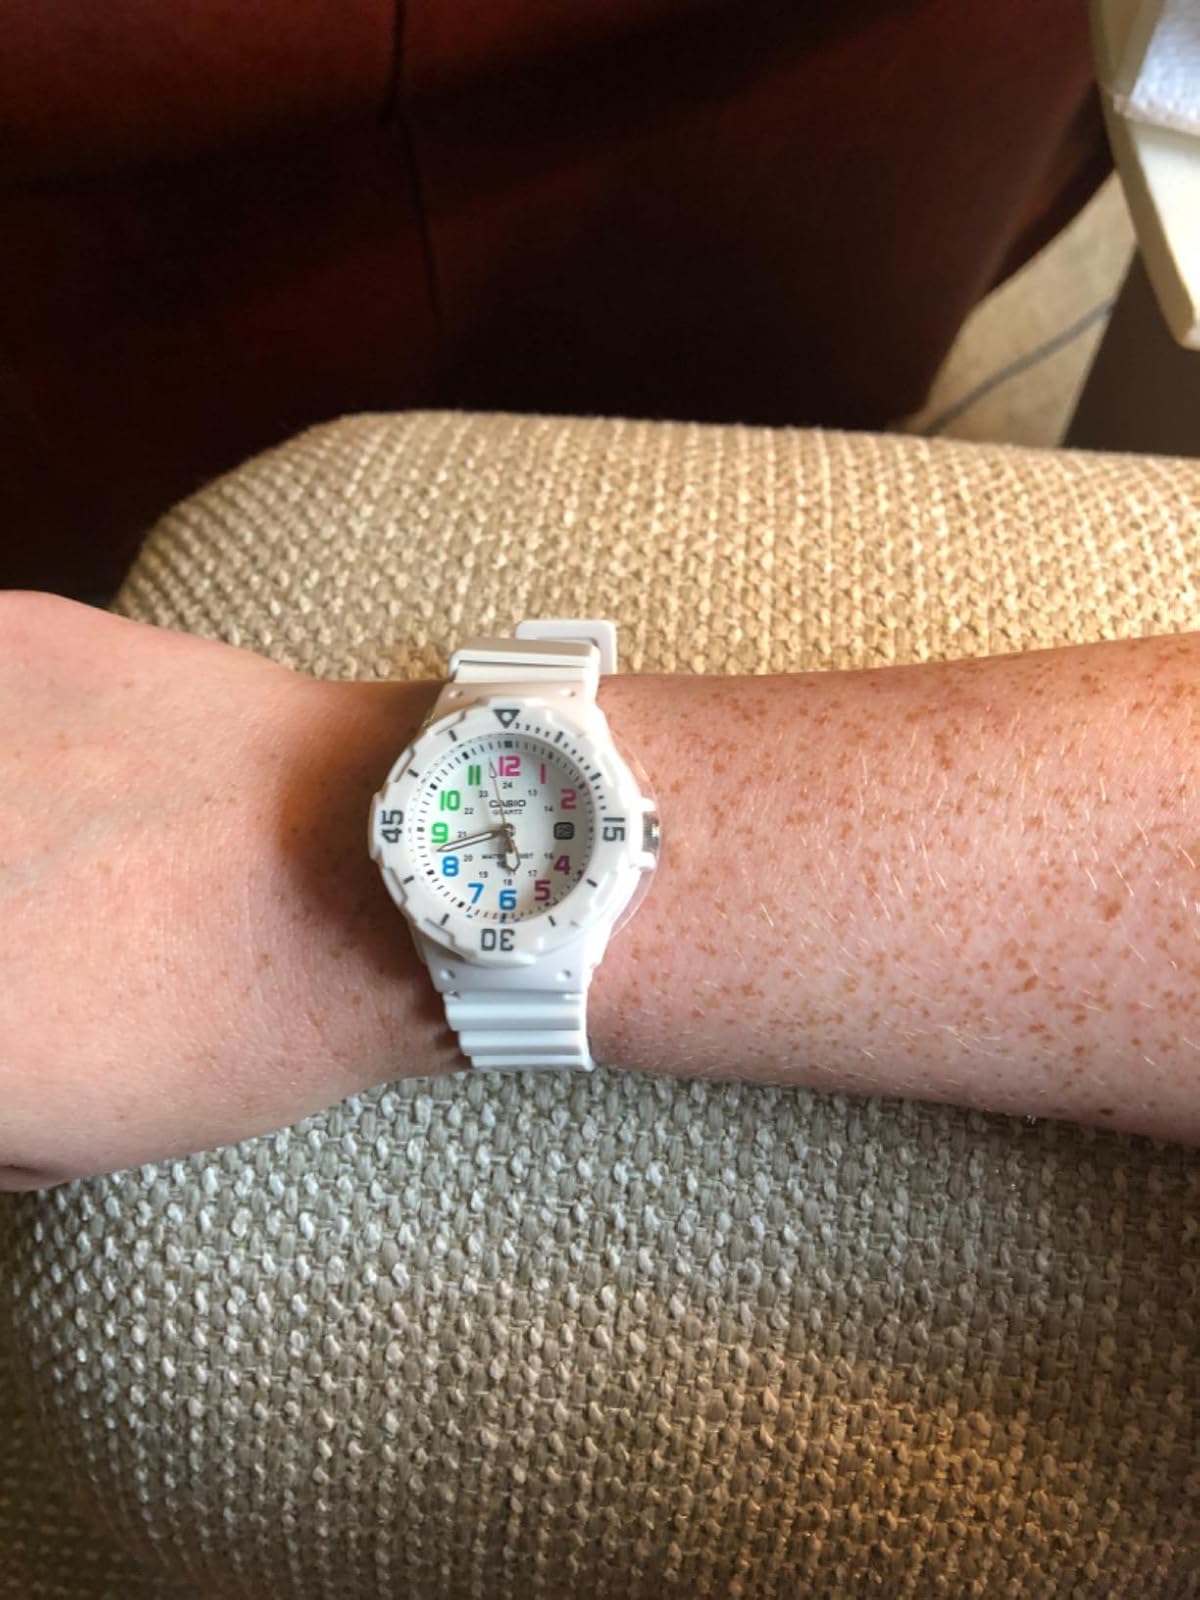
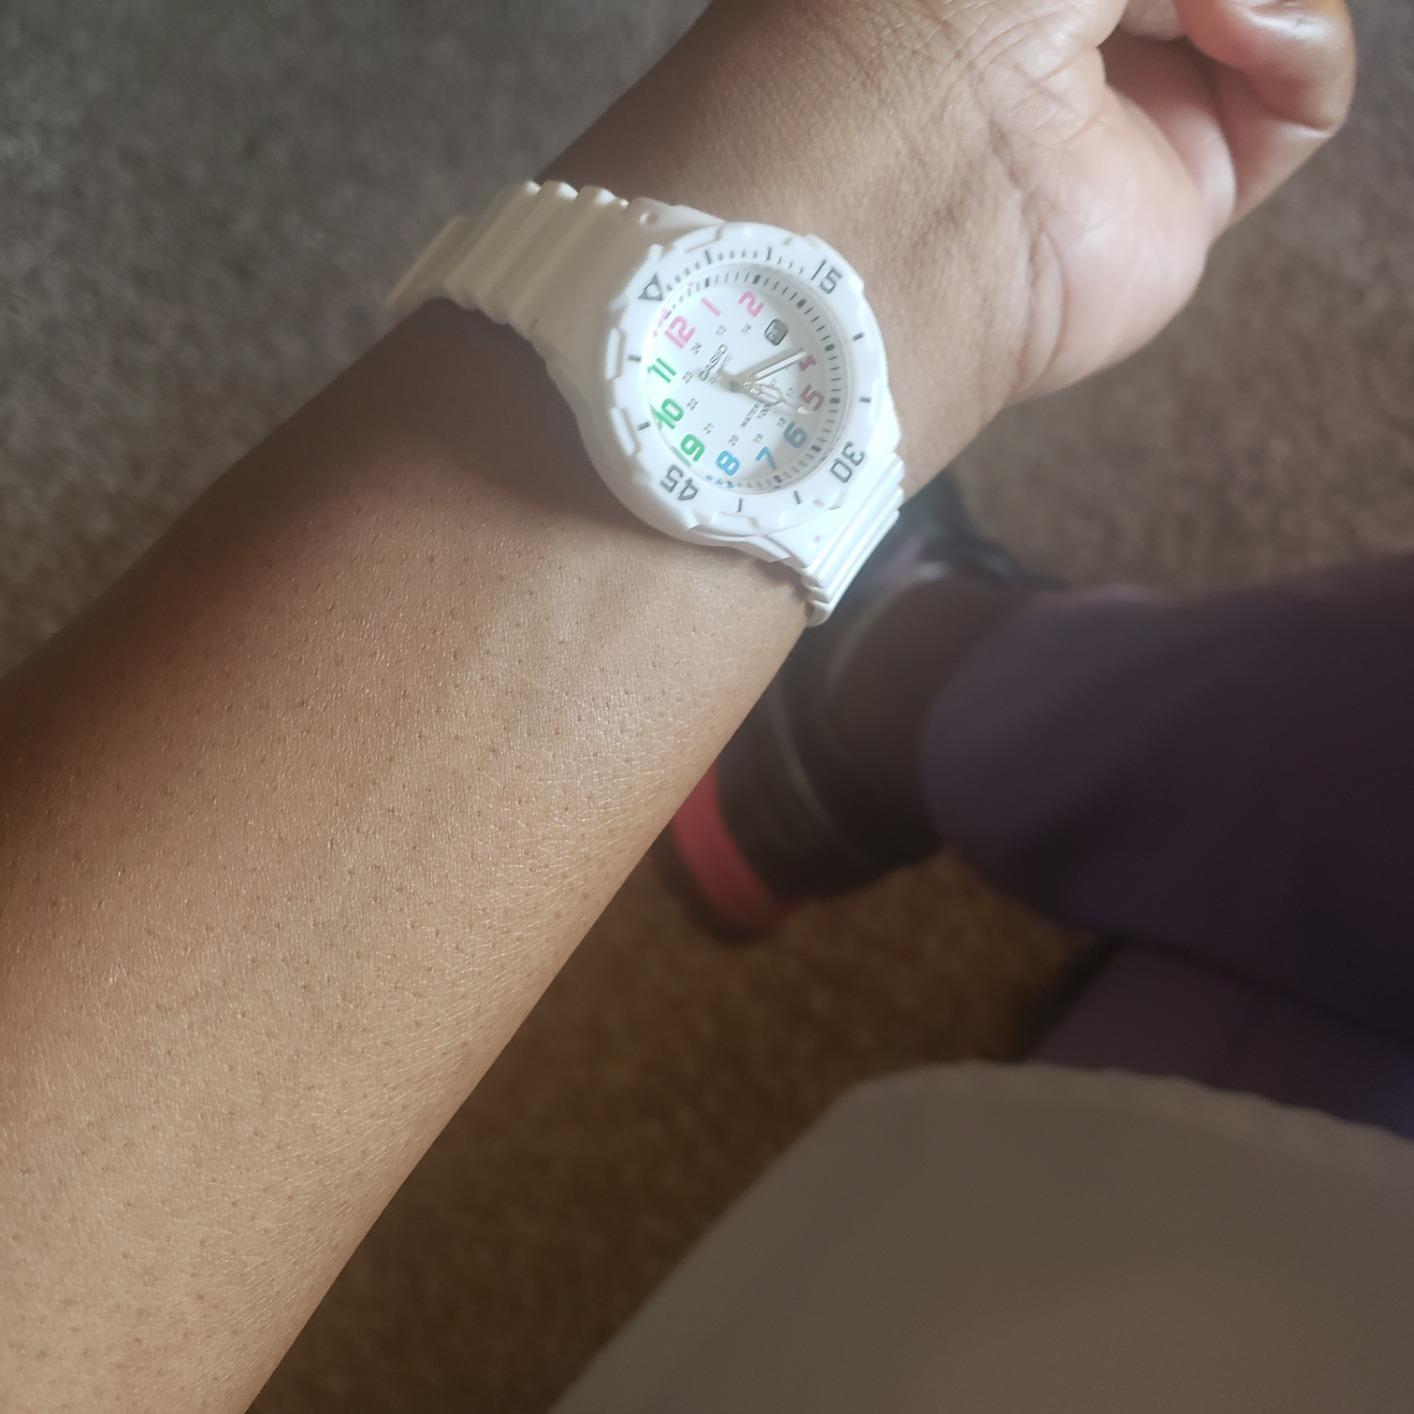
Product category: accessories_watch
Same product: yes